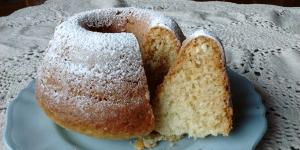
budin de coco con aceite